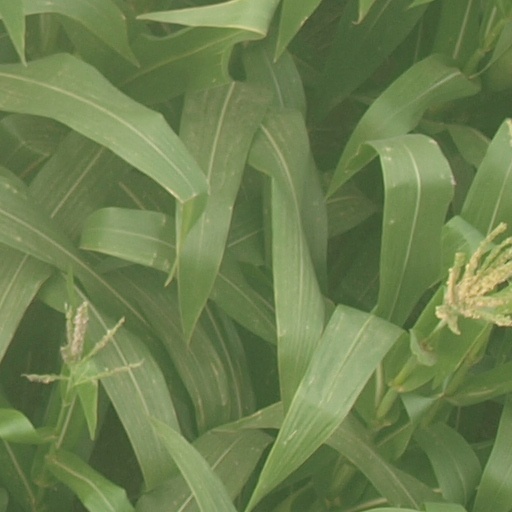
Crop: maize; corn